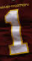
Number: 1